Air racing

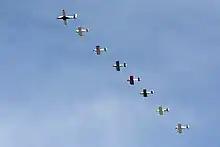
Start formation Sport Class 2014 Reno Air Races

In 1964, Bill Stead, a Nevada rancher, pilot, and unlimited hydroplane racing champion, organised the first Reno Air Races at a small dirt strip called the Sky Ranch, located between Sparks, Nevada, and Pyramid Lake. The National Championship Air Races were soon moved to the Reno Stead Airport, and have been held there every September since 1966. The five-day event attracts around 200,000 people, and includes racing around courses marked out by pylons for six classes of aircraft: Unlimited, Formula One, Sport Biplane, AT-6, Sport, and Jet. It also features civil airshow acts, military flight demonstrations, and a large static aircraft display. Other promoters have run pylon racing events across the US and Canada, including races in Las Vegas, NV in 1965, Lancaster, CA in 1965 and 1966, Mojave, California in 1970-71, and 1973–79; at Cape May, NJ in 1971, San Diego, CA in 1971, Miami, FL in 1973 and 1979, Moose Jaw, Saskatchewan in 1984; Hamilton Field, California, in 1988; at Dallas, TX in 1990, in Denver, CO in 1990 and 1992, in Kansas City in 1993, in Phoenix, Arizona in 1994 and 1995; and in Tunica, Mississippi in 2005. Numerous other venues across the United States, Canada, and Mexico have also hosted events featuring the smaller Formula One and Biplane classes.